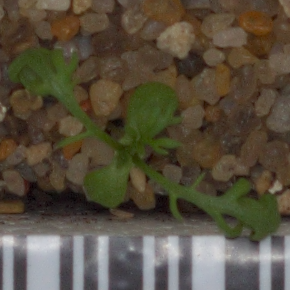
Label: scentless_mayweed